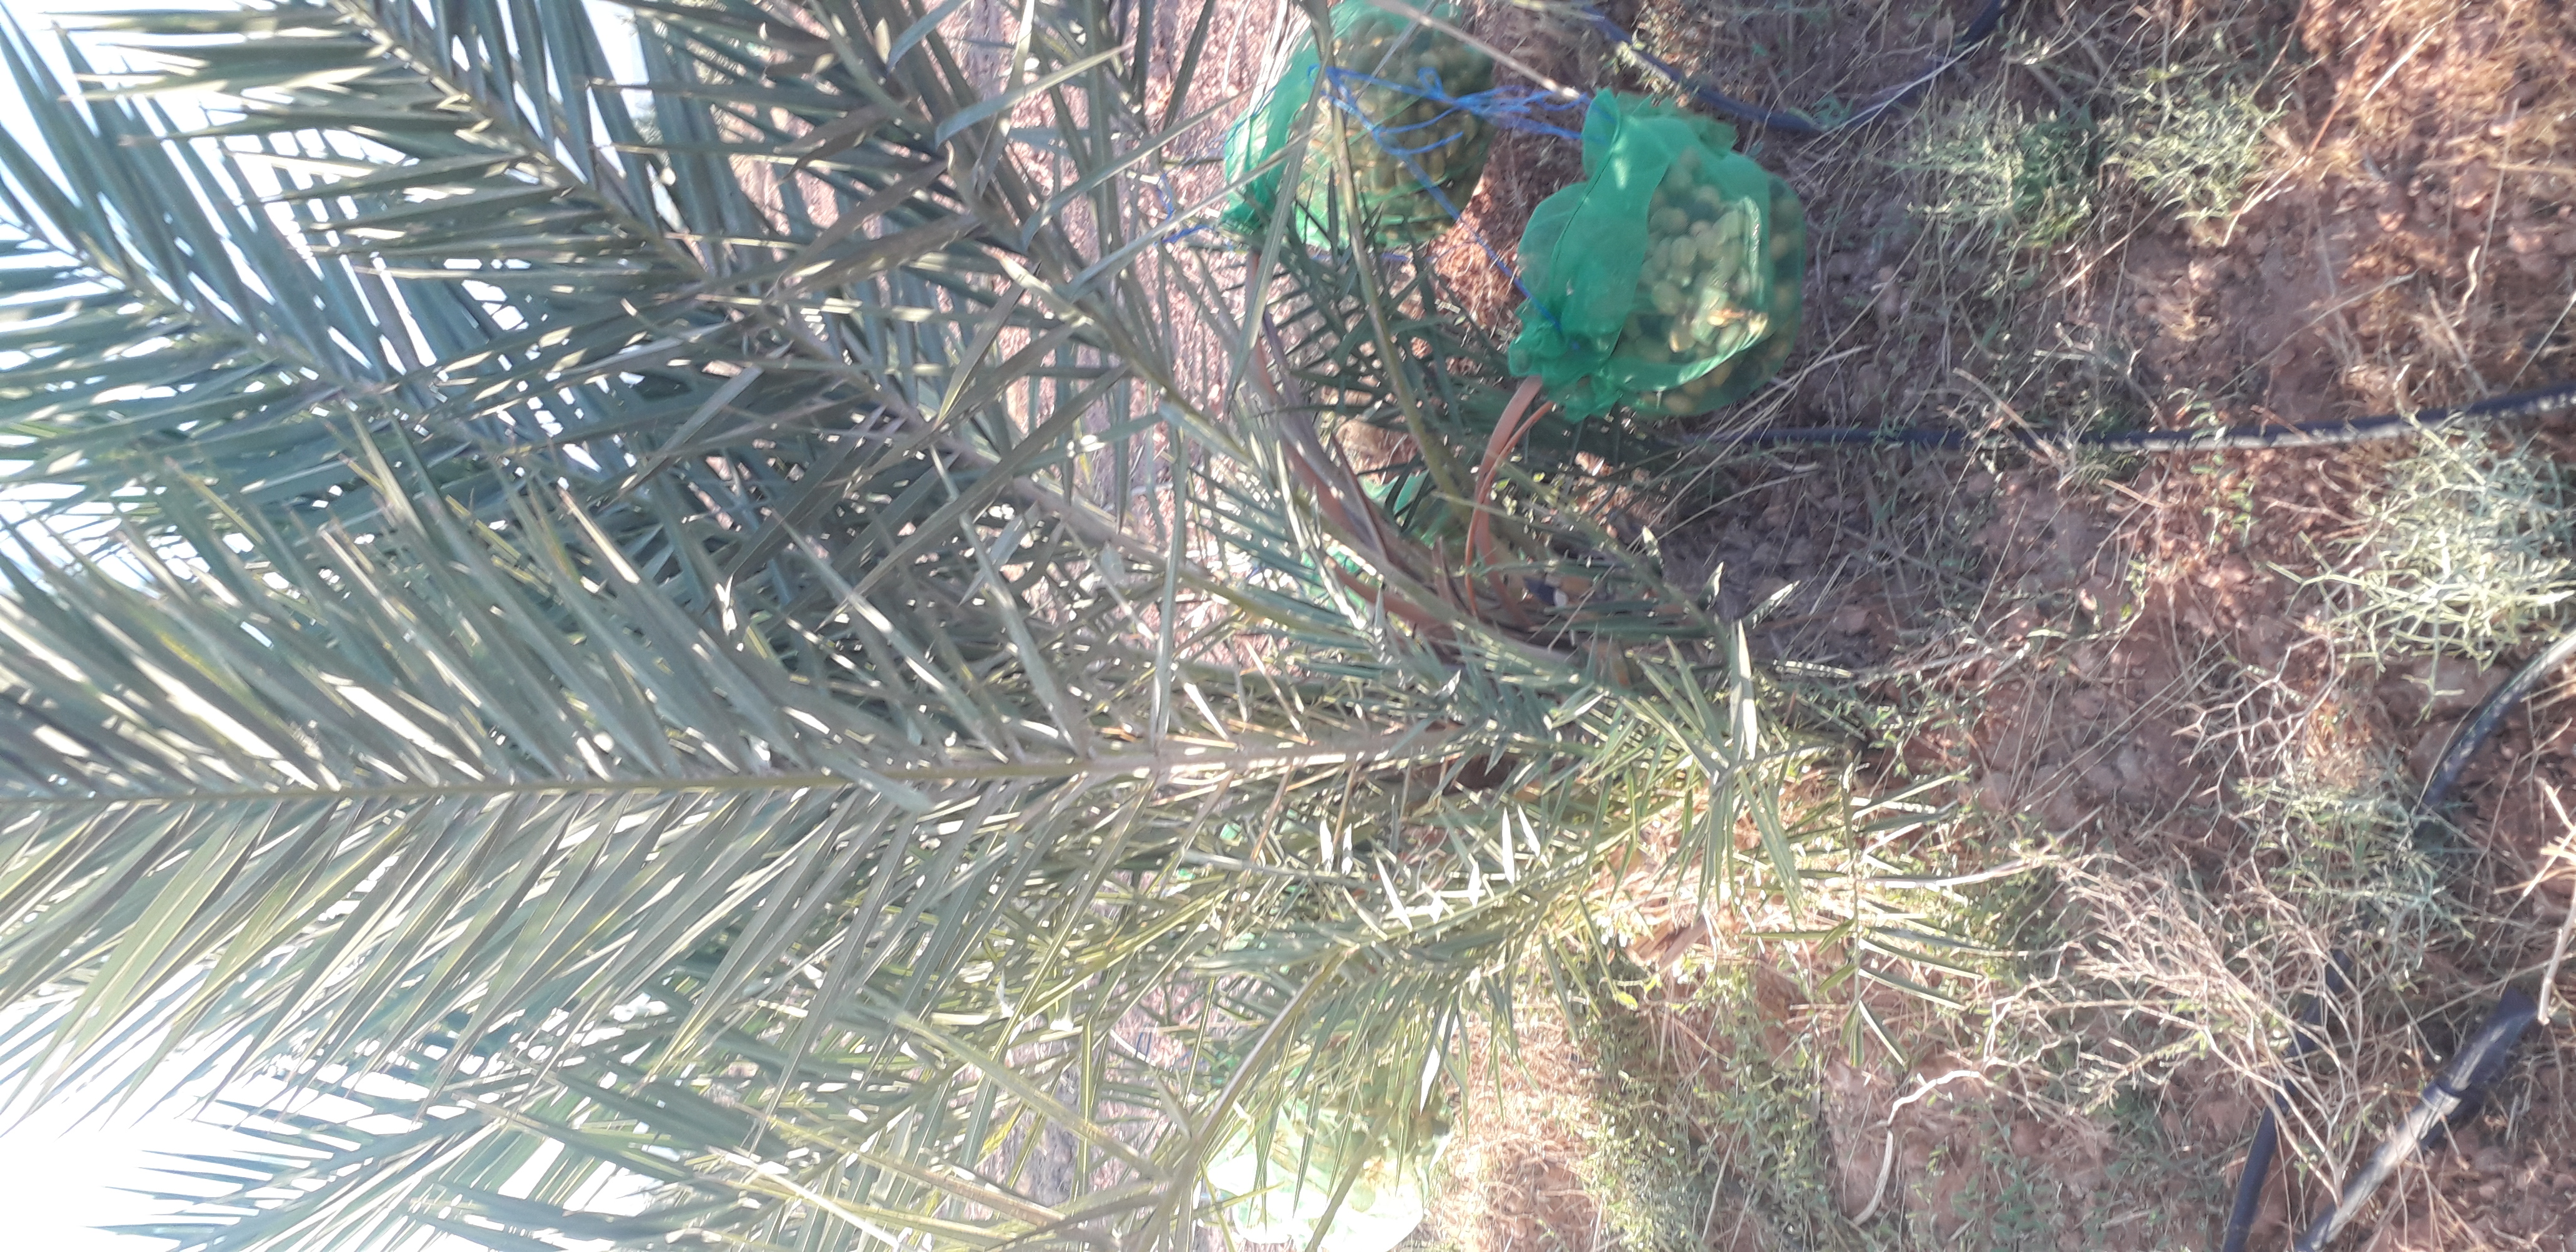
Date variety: Boufagous